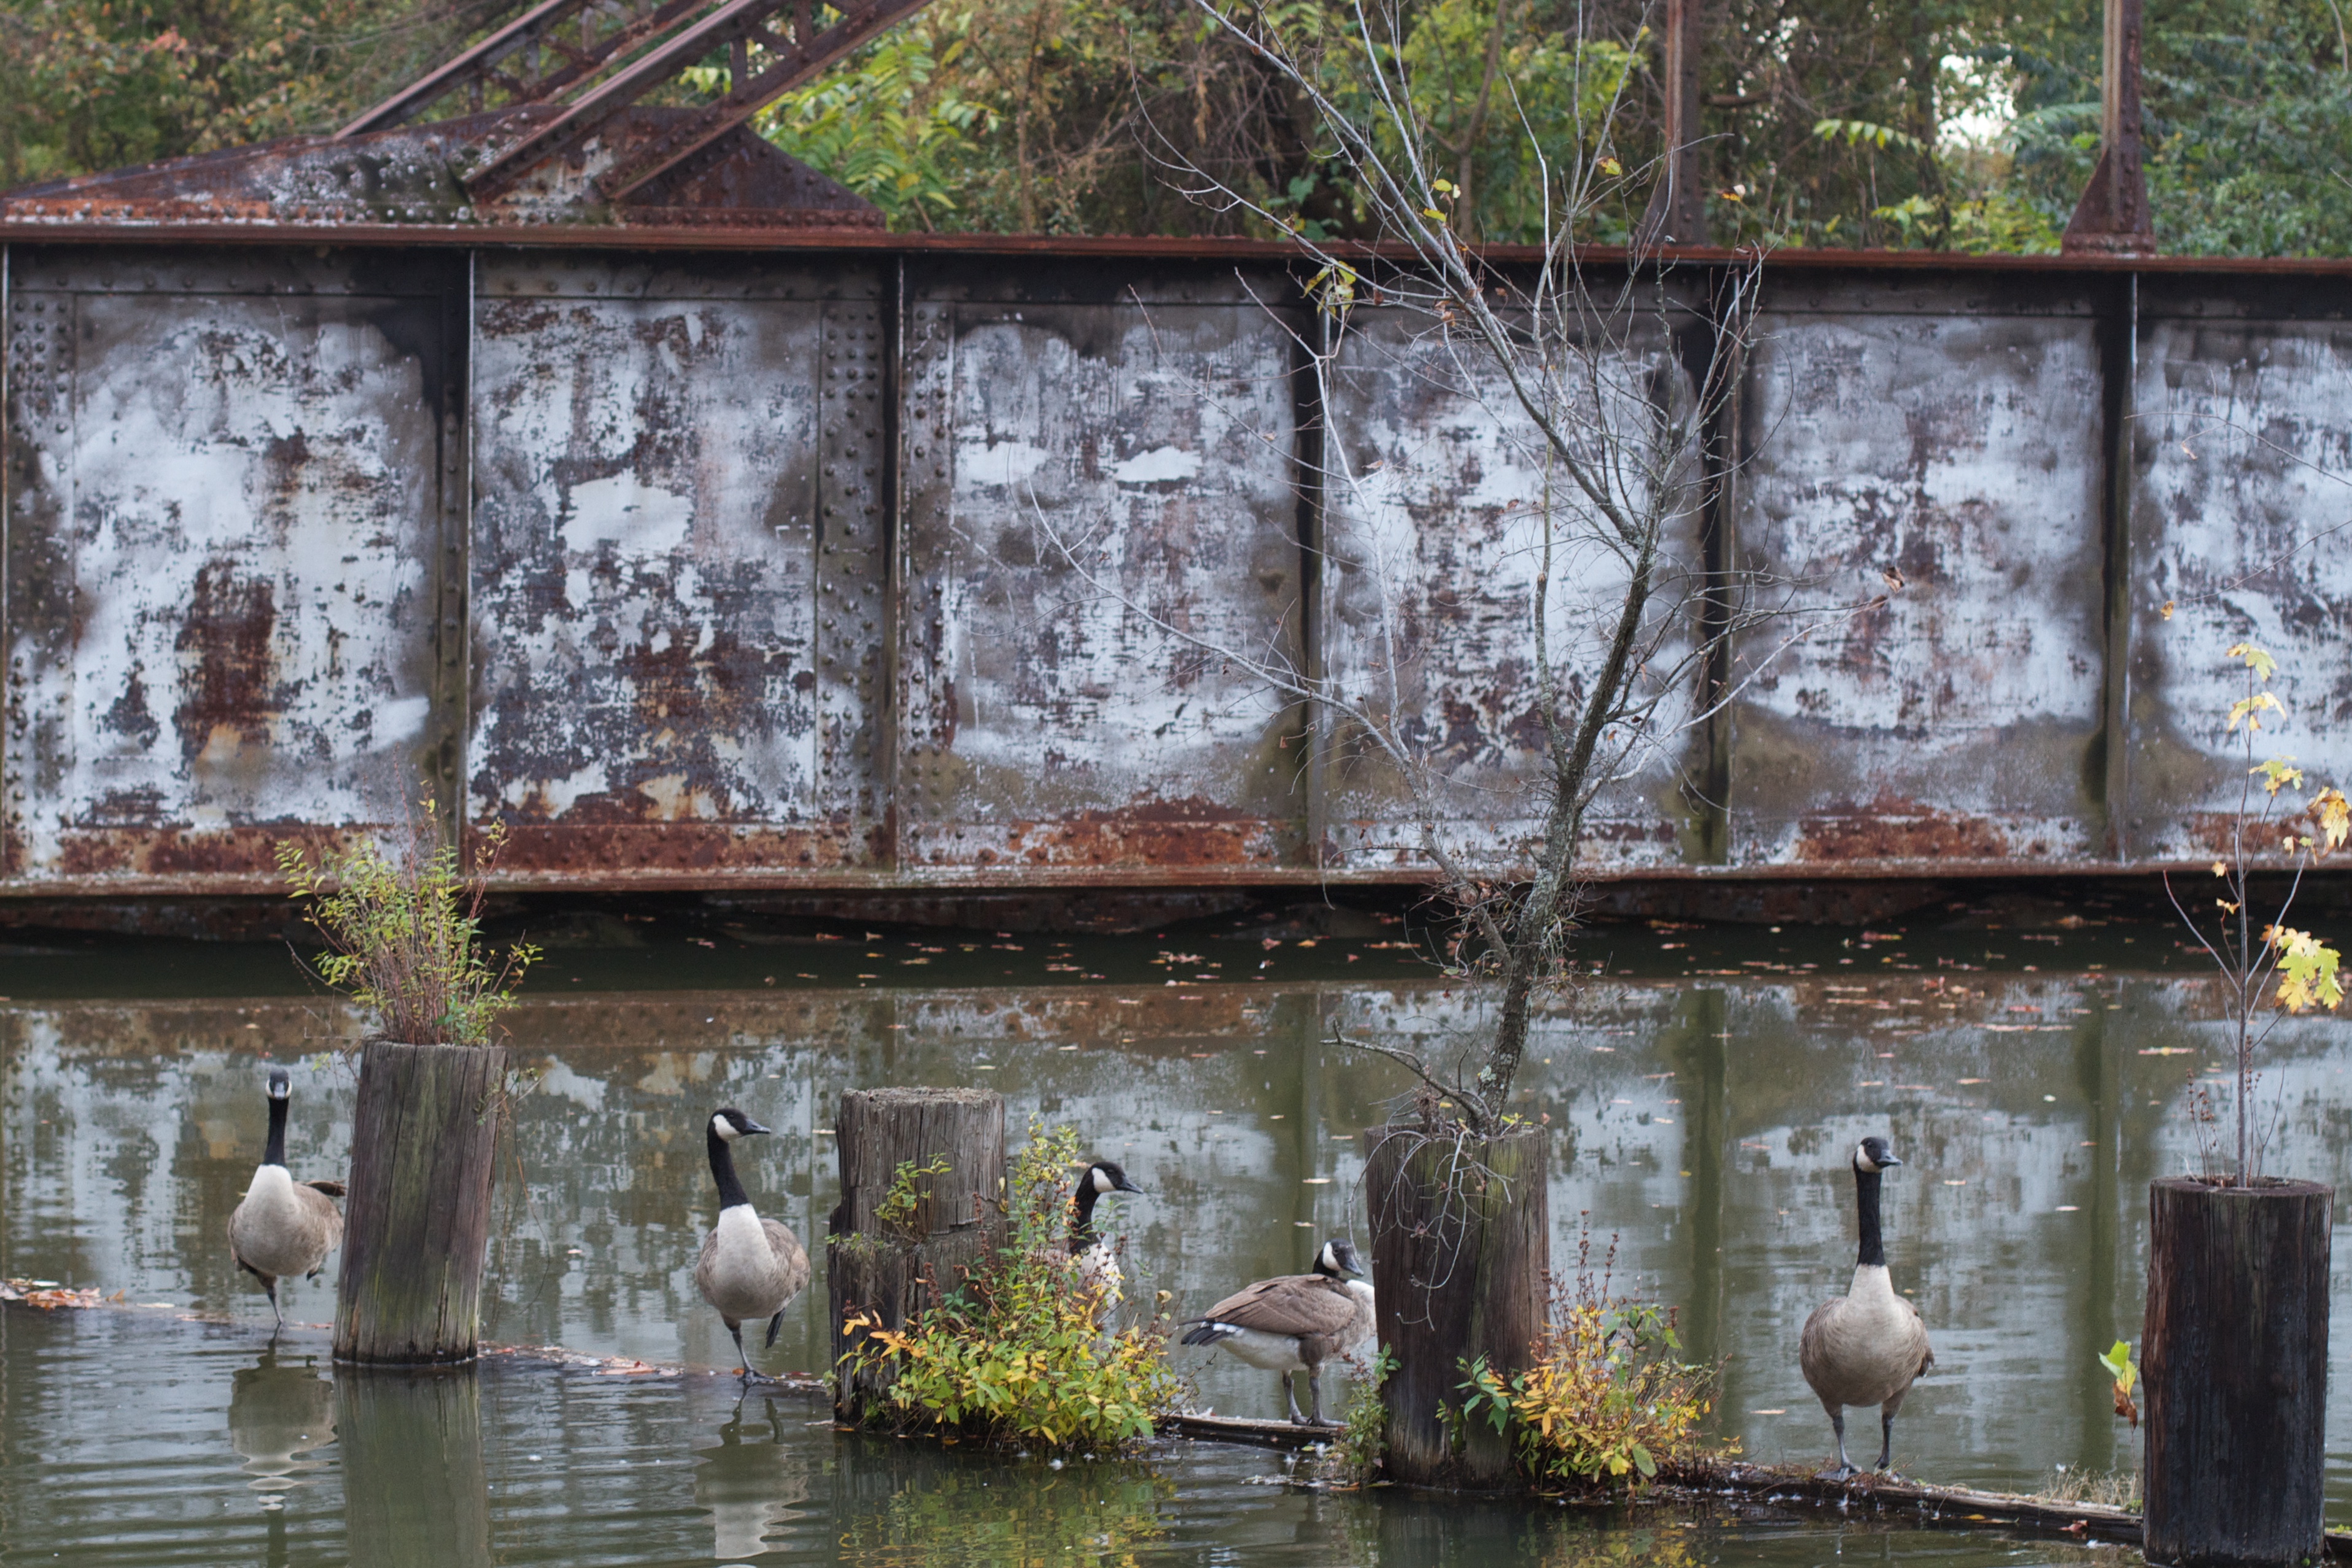
zoo, waterway